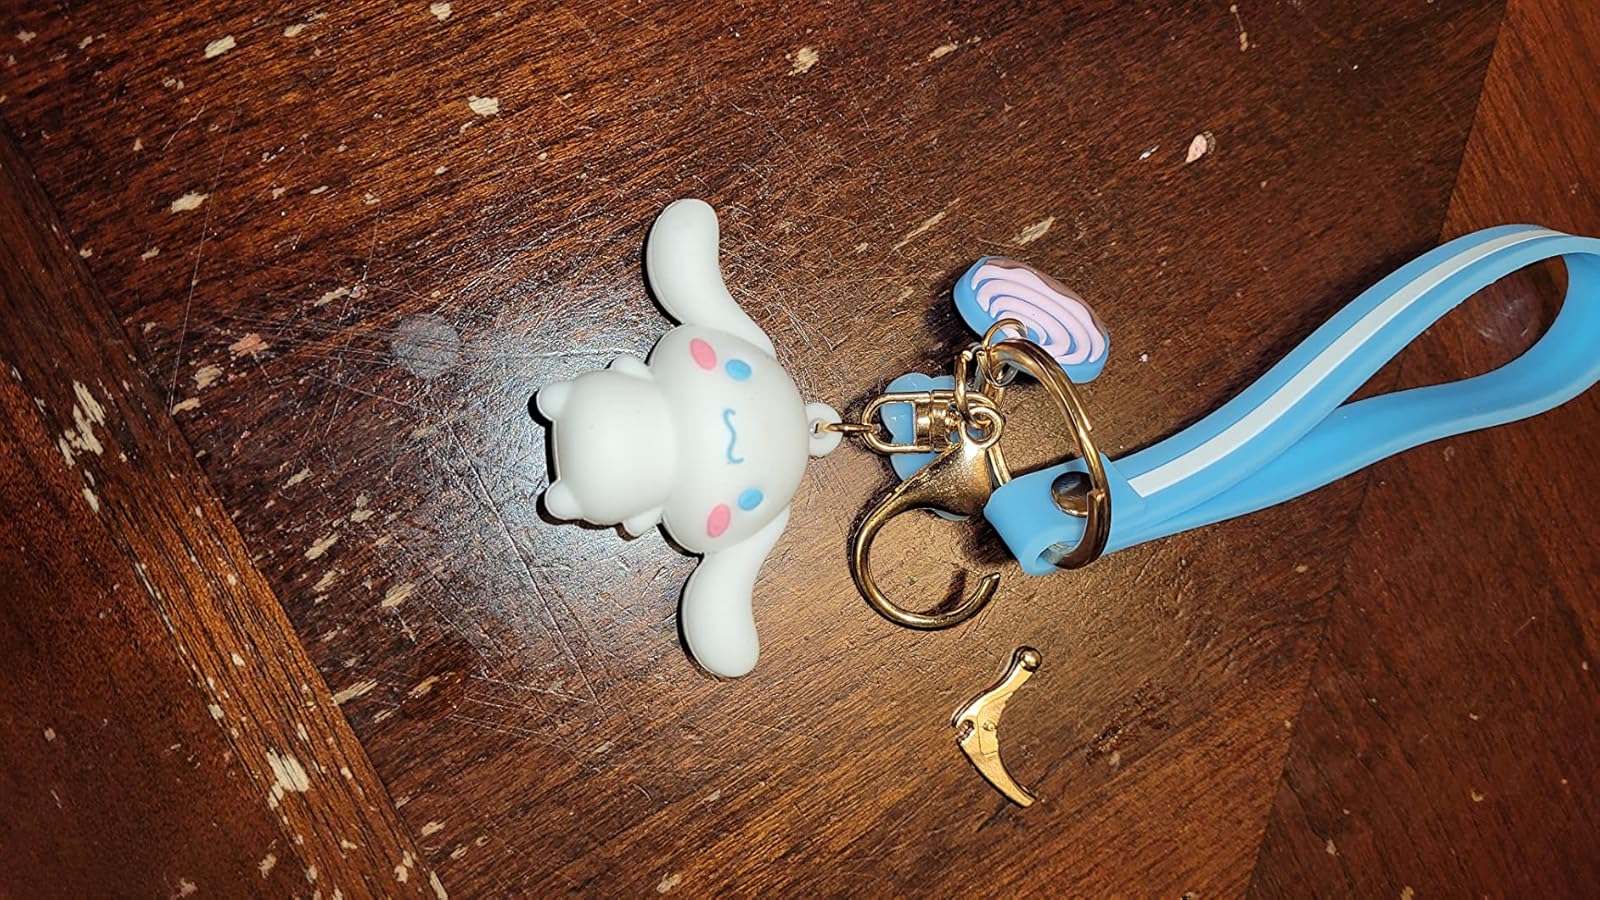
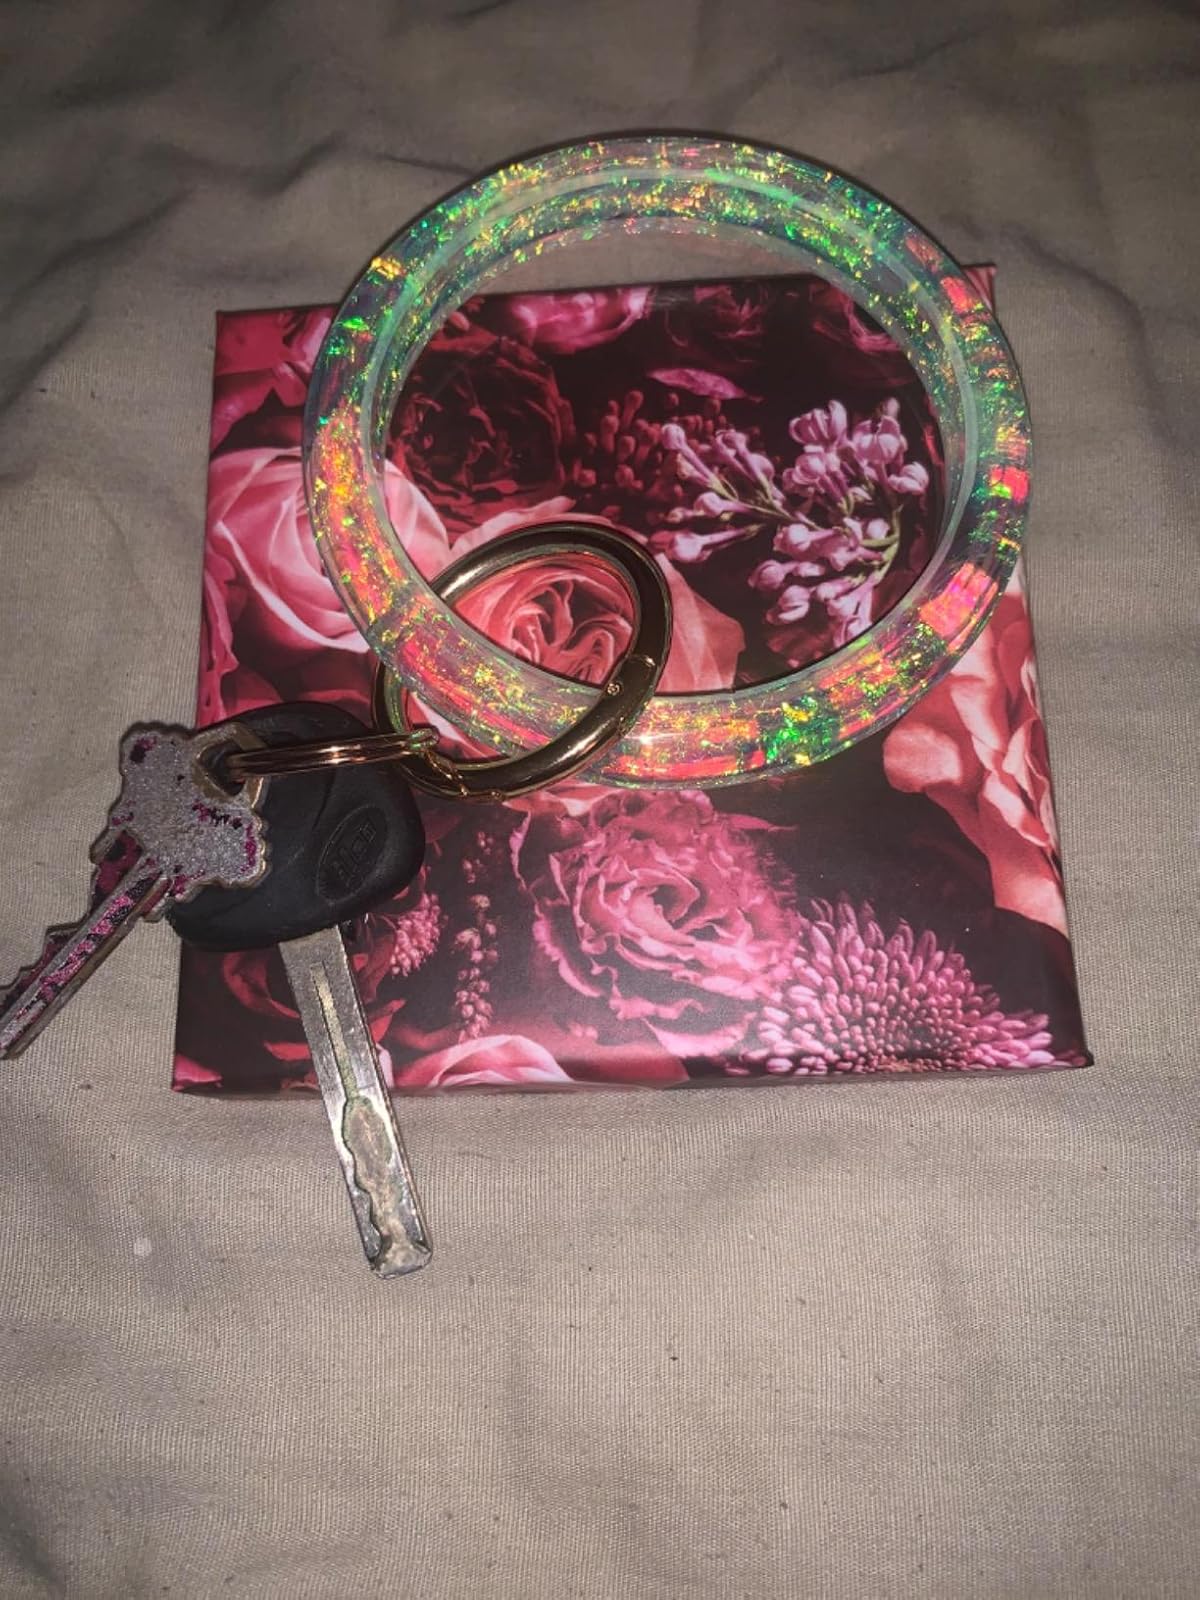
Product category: accessories_keychain
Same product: no